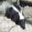
Label: skunk